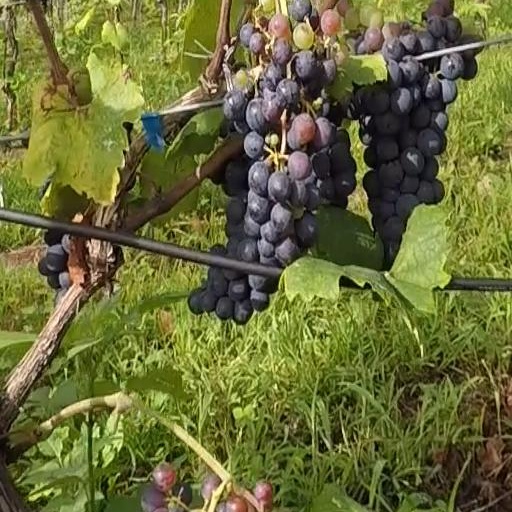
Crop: grape